Émile Bergerat

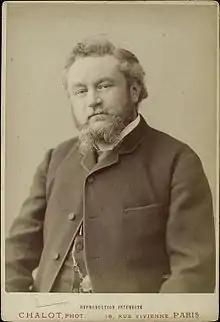
Émile Bergerat early in his career.

Émile Bergerat (29 April 1845 – 13 October 1923) was a French poet, playwright and essayist. He used the pseudonyms l'Homme masqué (the masked man), Caliban and Ariel (the latter two drawn from "The Tempest" by William Shakespeare). A library in Neuilly-sur-Seine opposite his flat bears his name.